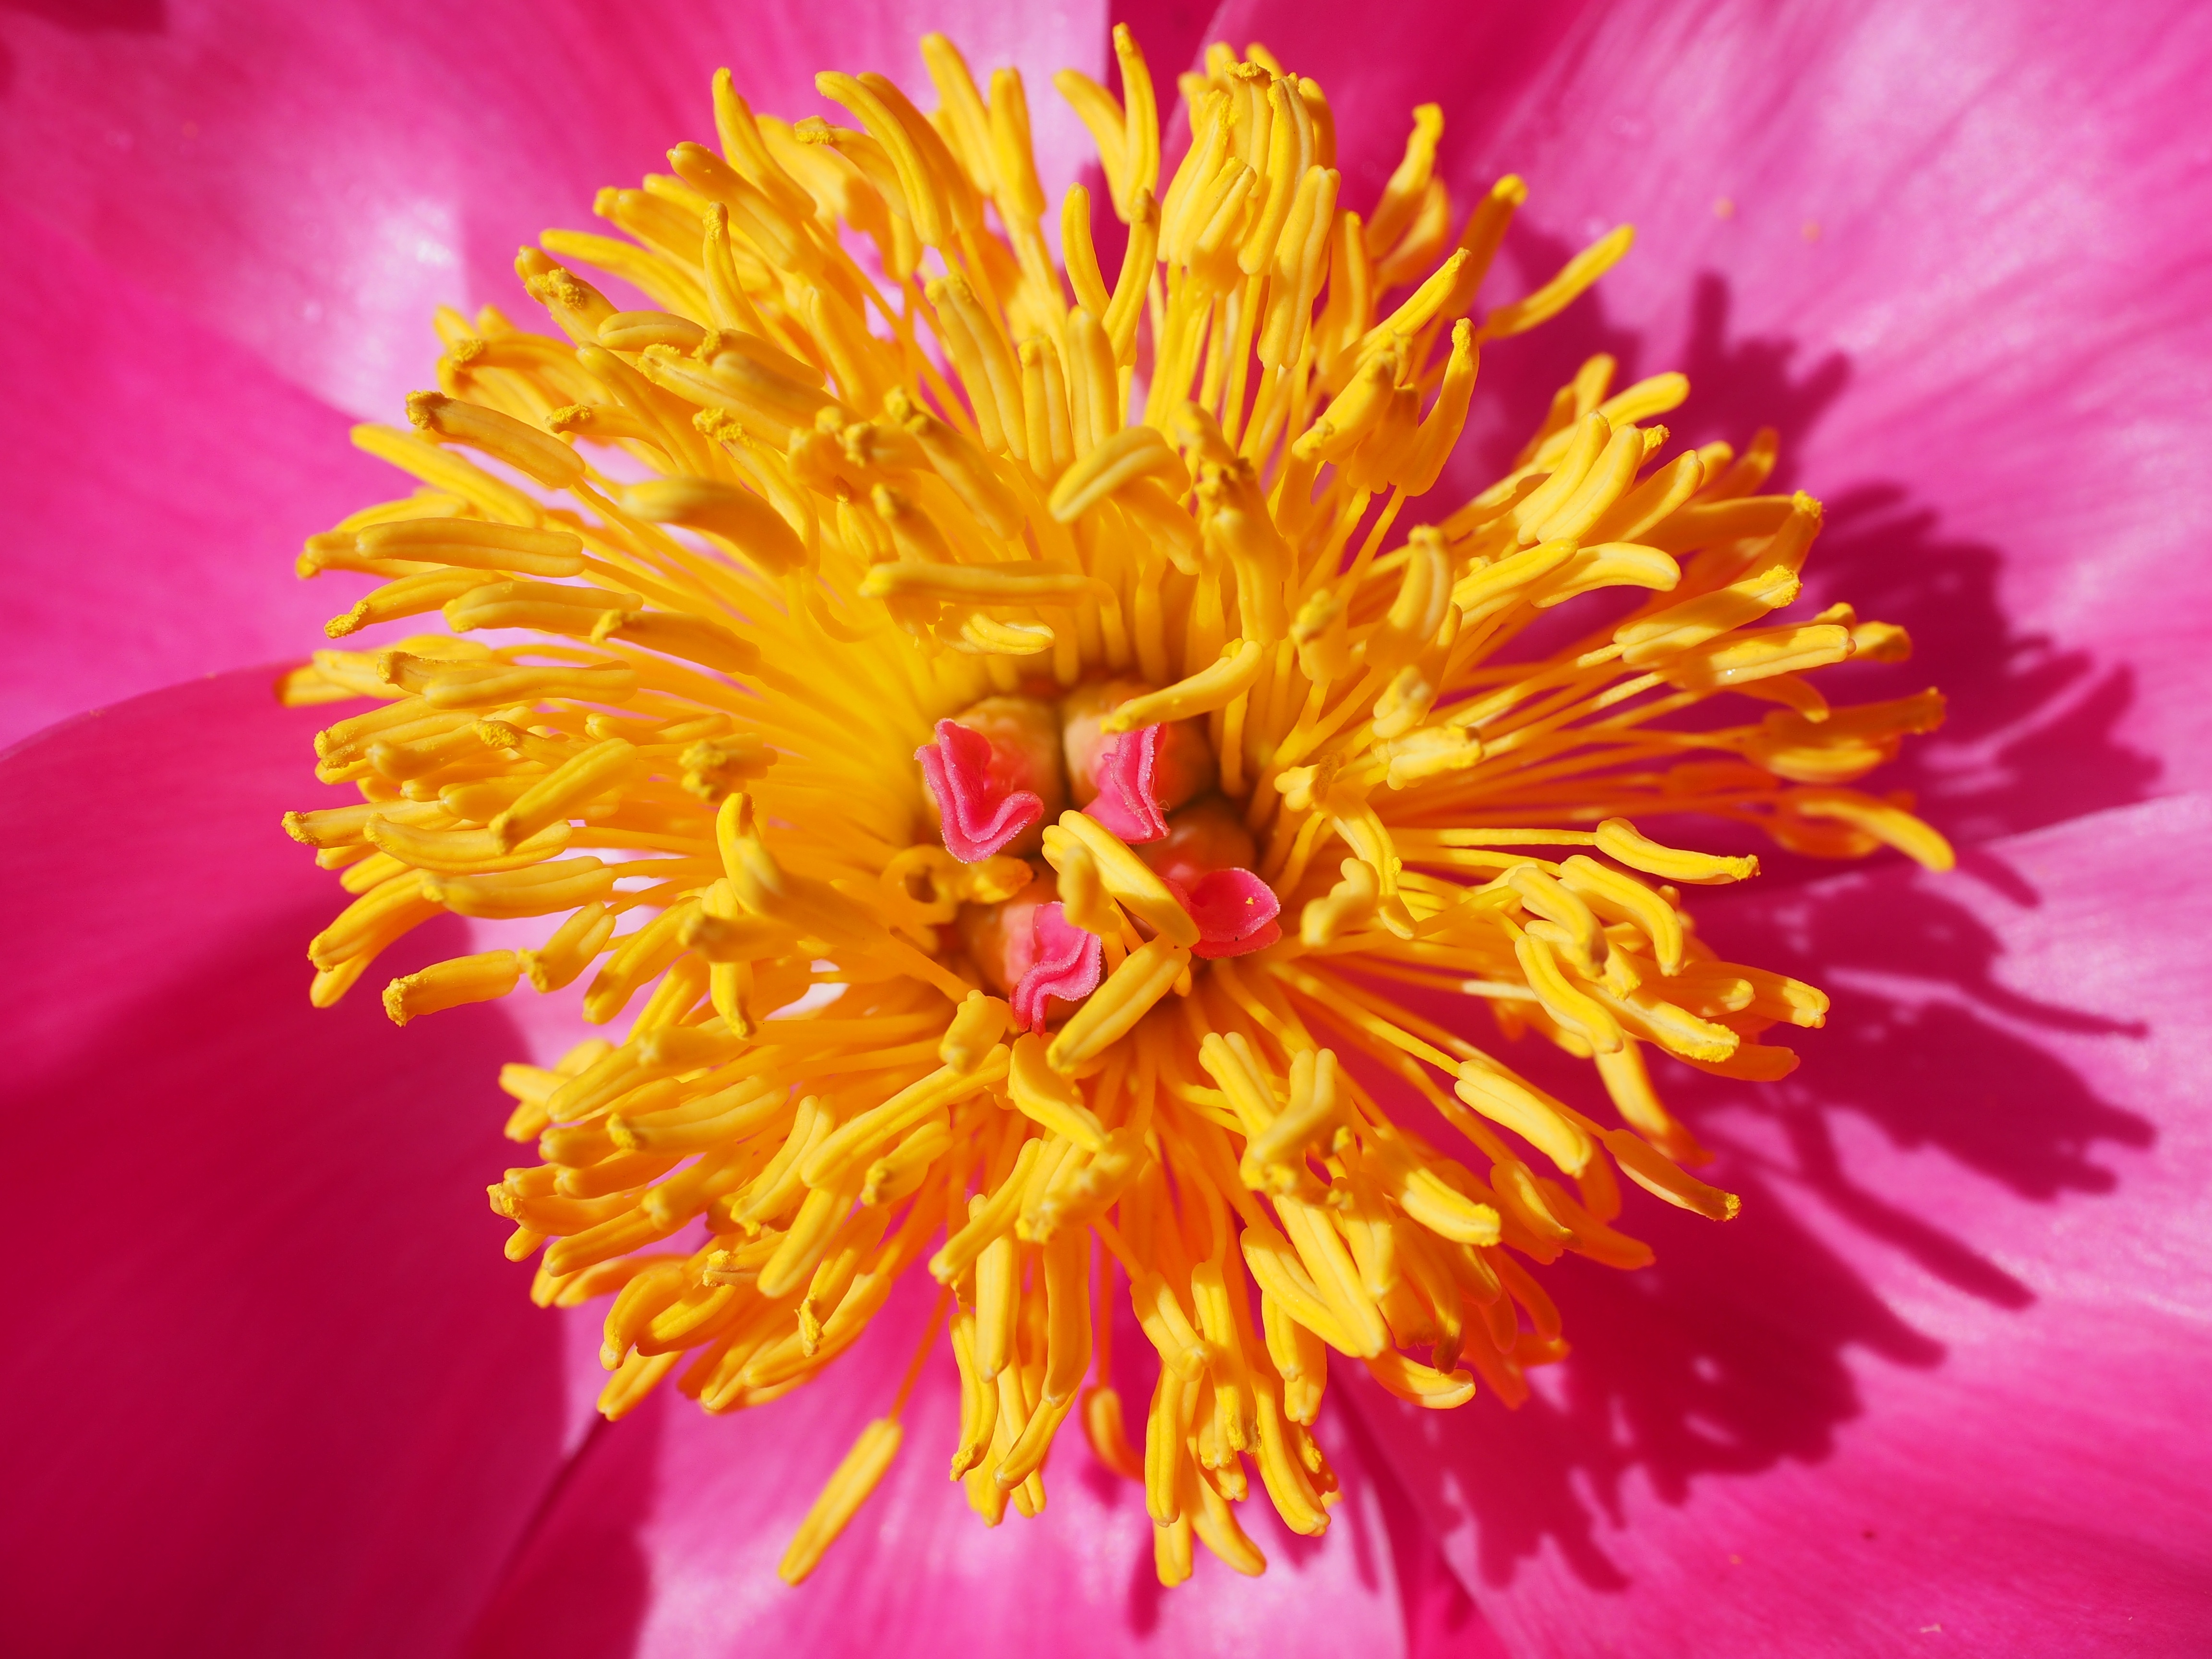
blossom, plant, flower, petal, bloom, pollen, color, colorful, yellow, pink, flora, wildflower, close up, petals, stamen, nectar, peony, paeonia, macro photography, flowering plant, daisy family, pentecost rosengew chs, shrub peony, paeoniaceae, tree peony, annual plant, paeonia suffruticosa, land plant